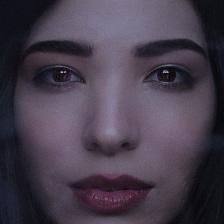
Label: faces